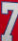
Number: 7